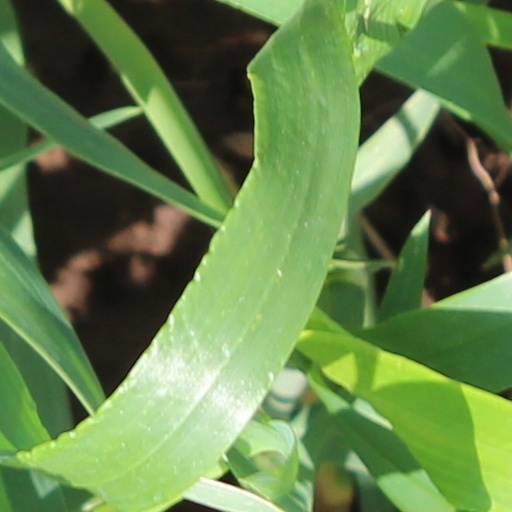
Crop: wheat